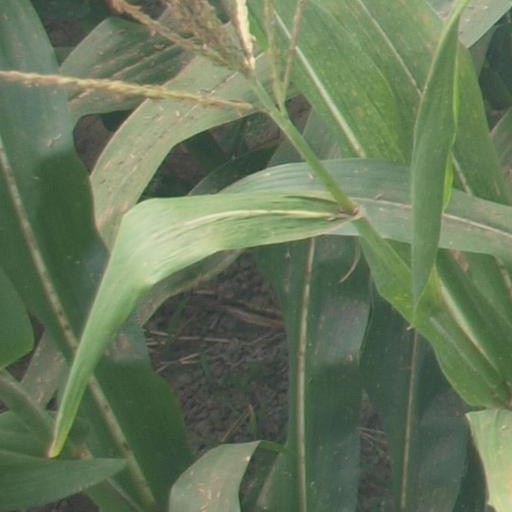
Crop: maize; corn